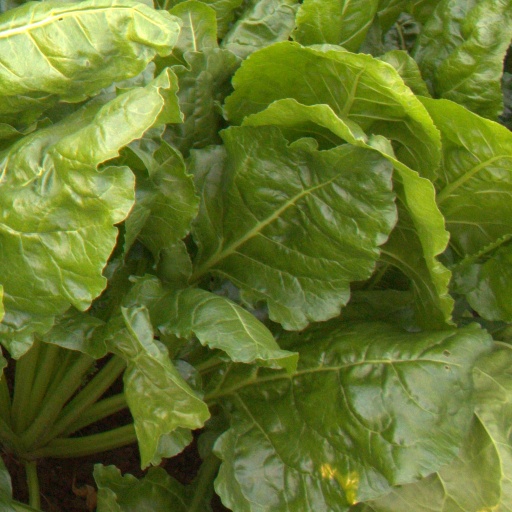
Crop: sugar beet